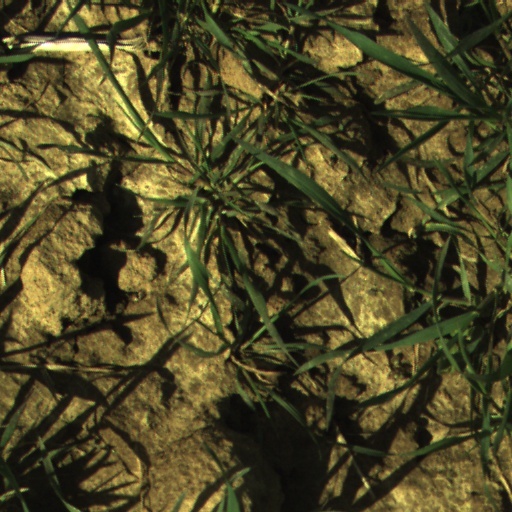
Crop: wheat